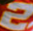
Number: 2